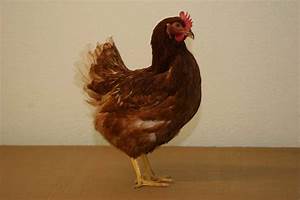
Label: chicken